Aniela Steinsbergowa

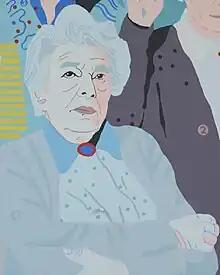
Portrait of Steinsbergowa from a mural under Gdańsk Strzyża railway station

Aniela Zofia Steinsbergowa, (born on 27 June 1896 in Vienna; died on 22 December 1988 in Warsaw) was a Polish lawyer known for her work in defending politically well-known cases.